República Mista

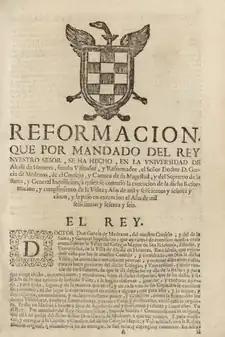
Title page of the 1666 royal reform of the "Colegio Mayor de San Ildefonso" led by García de Medrano y Álvarez de los Ríos.

The second chapter of "República Mista", which begins on page 69, elaborates on the importance of obedience to princes and magistrates as a safeguard against disorder and rebellion. Medrano states: